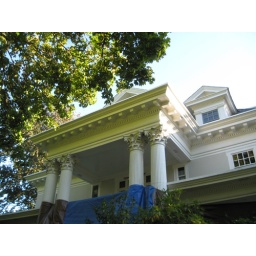
fancy house in capitol hill